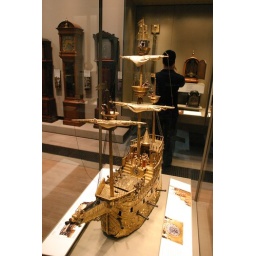
Clock in a model of a sail ship